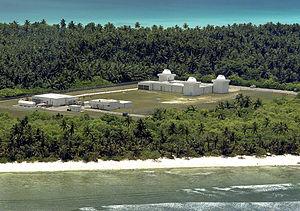
GEODSS pour Ground-based Electro-Optical Deep Space Surveillance est un programme de l'United States Air Force déclaré opérationnel le 30 juin 1982. Depuis fin décembre 2019, il dépend de la United States Space Force.
Le réseau de surveillance spatiale nord américain a pour objectif d'assurer la surveillance de l'espace : il détecte, suit, répertorie et identifie des objets artificiels orbitant autour de la terre par exemple des satellites, des étages de lanceurs ou des débris issus des lancements. Ce système est sous la responsabilité depuis 2020 du United States Space Command, auparavant du Joint Force Space Component Commander, une division du United States Strategic Command.